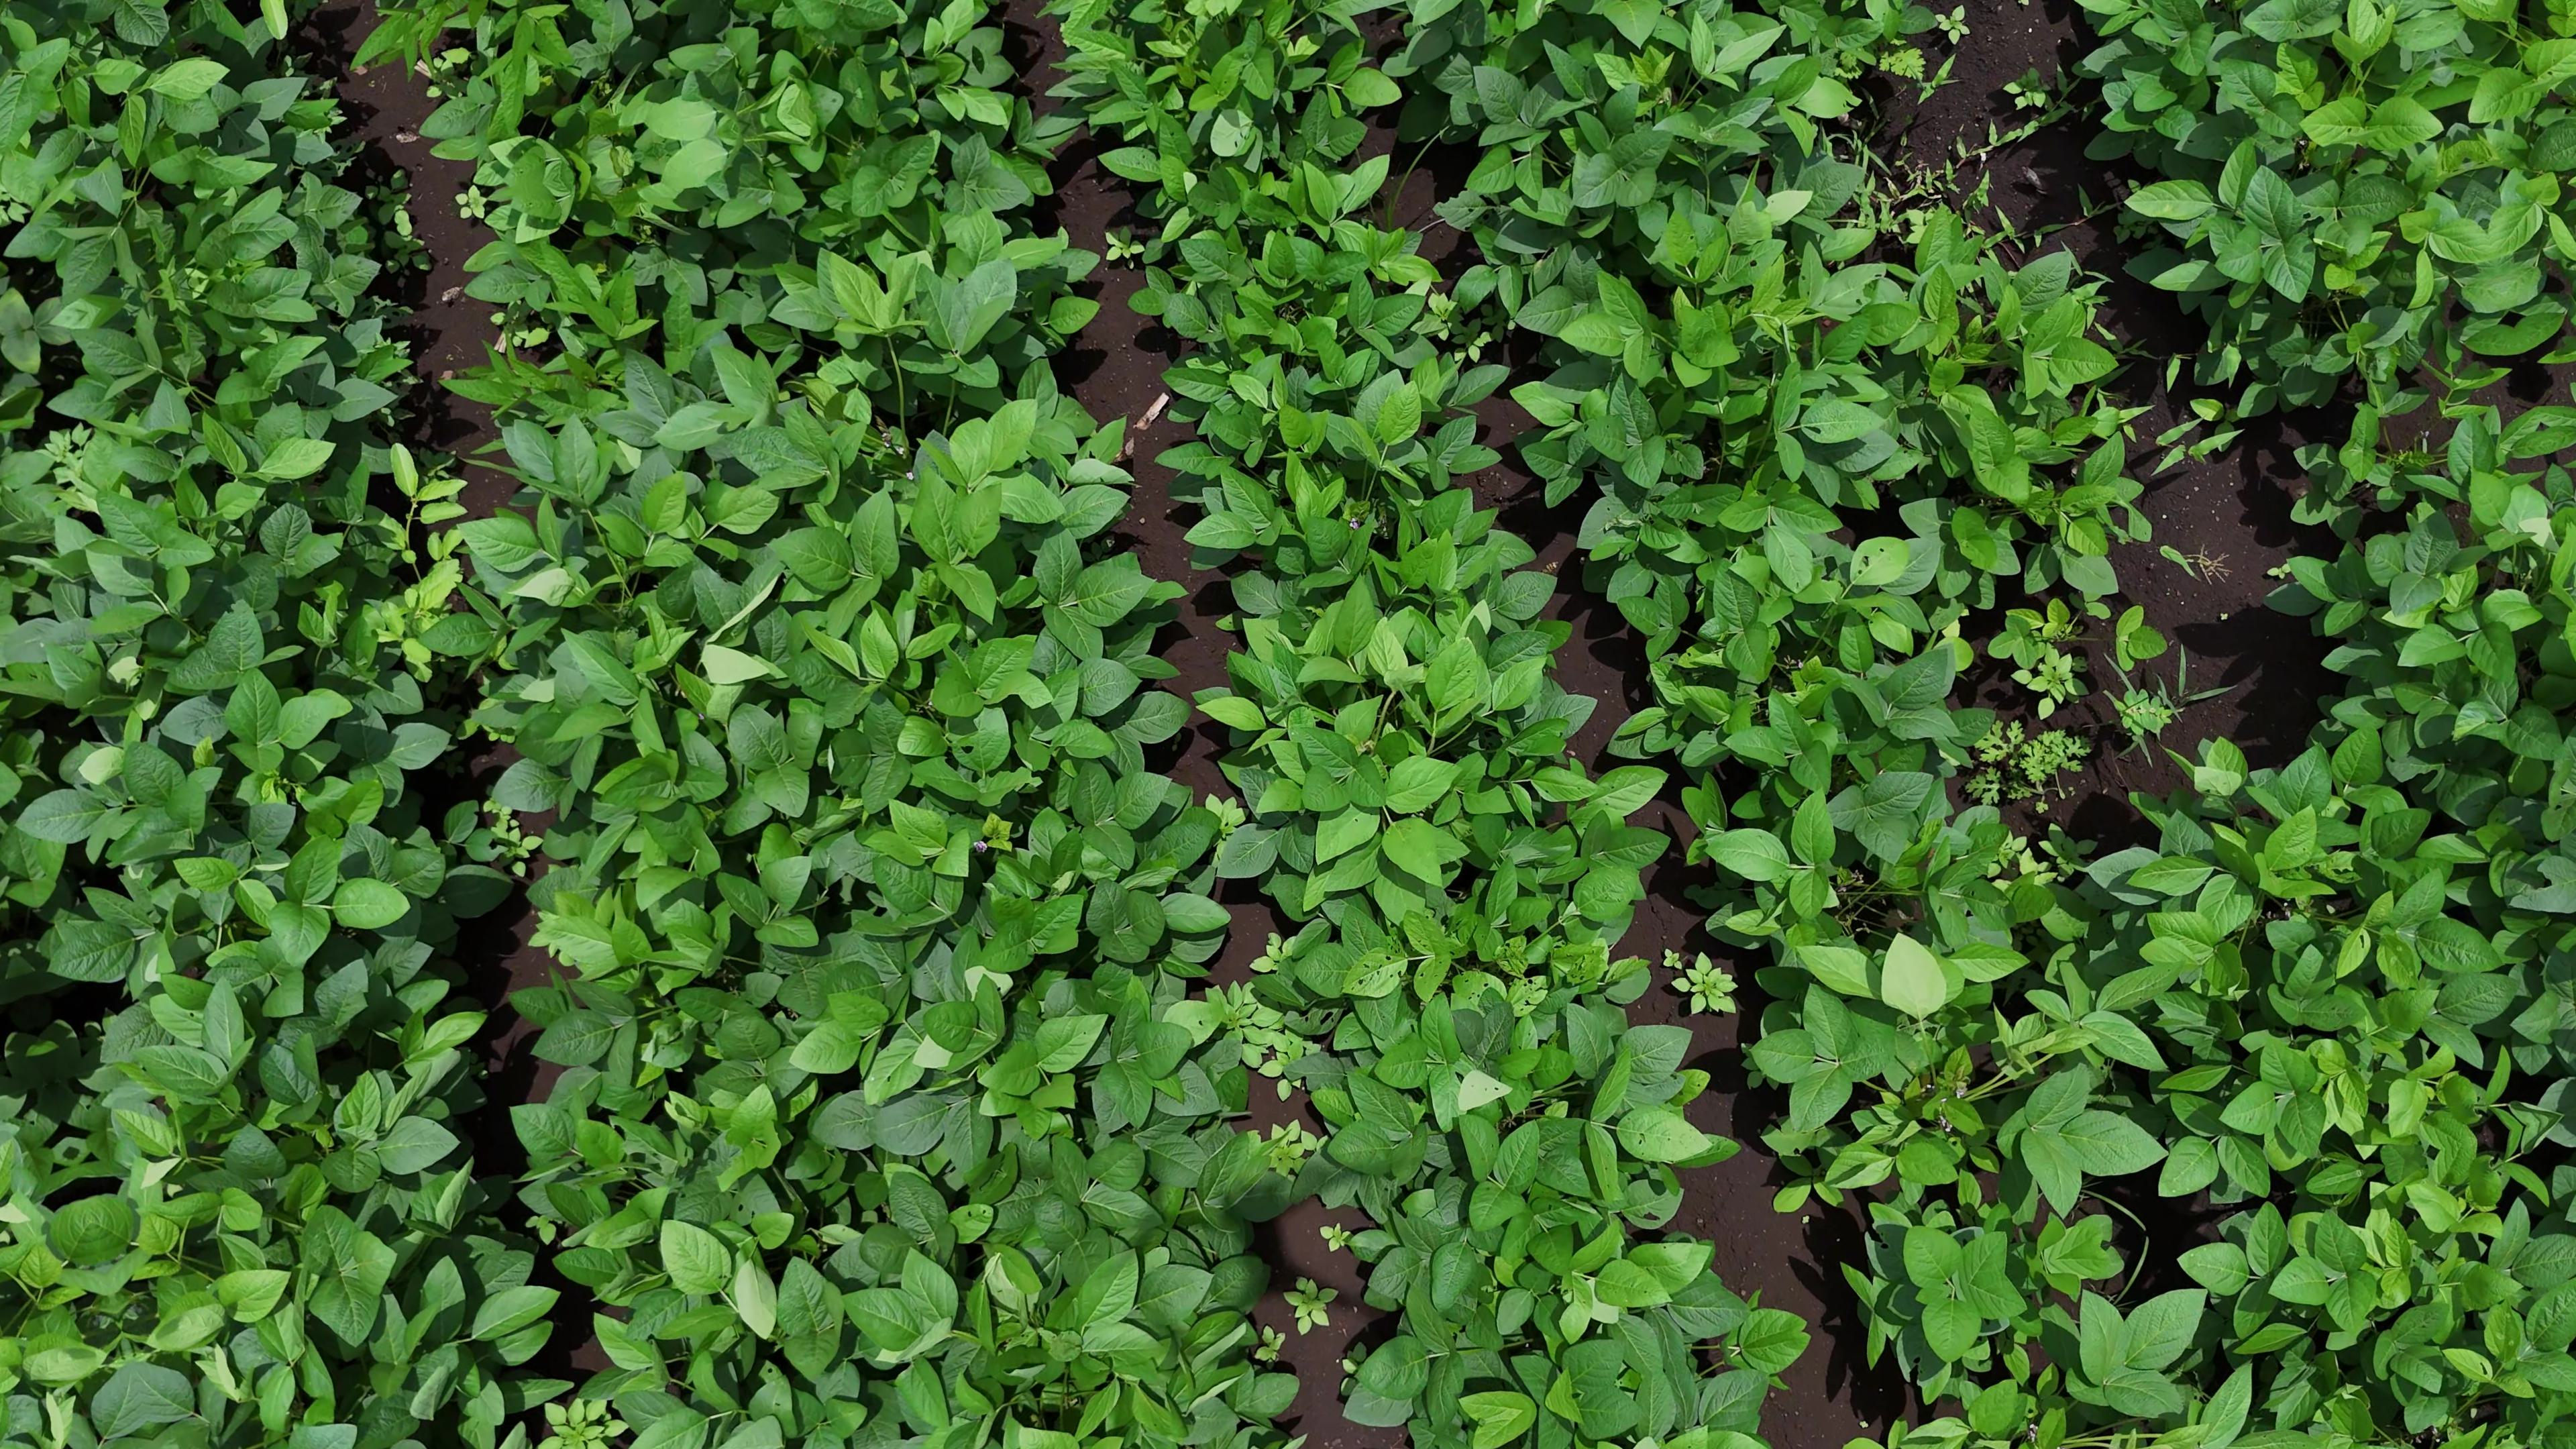
Label: Healthy